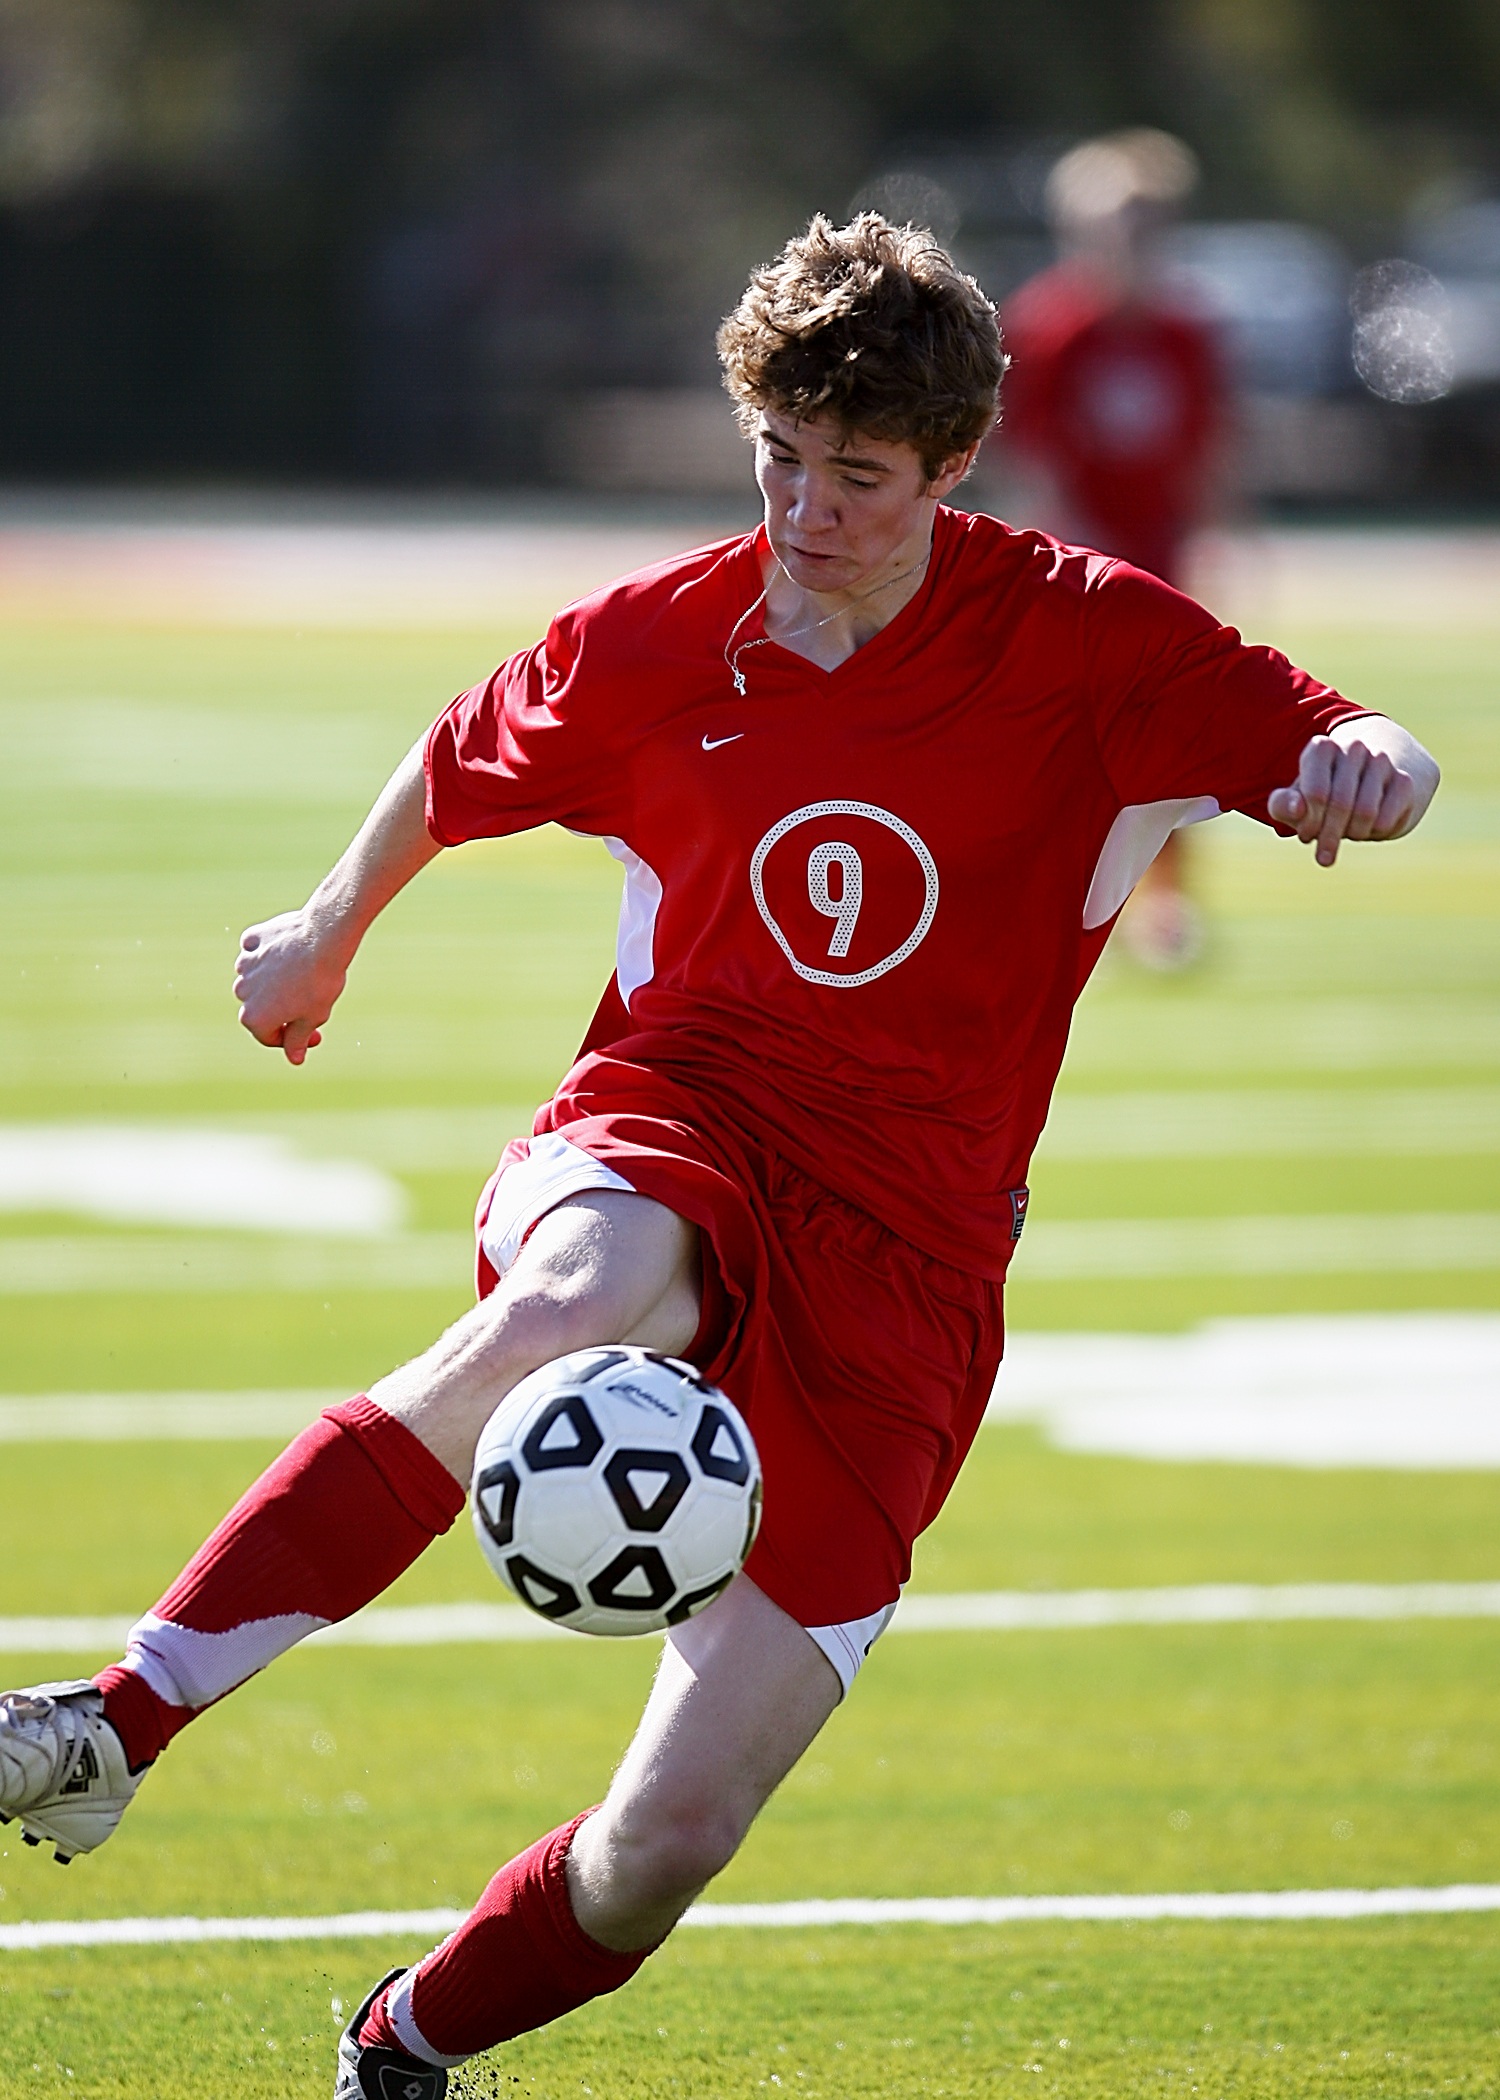
grass, sport, field, game, boy, green, red, youth, action, soccer, football, stadium, player, american football, sports, ball, school, athlete, kick, tackle, football player, high school, kicking, sports balls, soccer player, soccer ball, soccer team, action photo, gridiron football